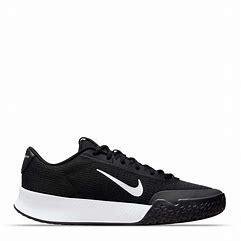
Brand: Nike
Model: Court Vapor Lite 2